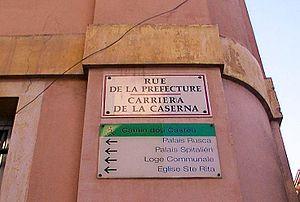
Auguste Riboty ou Antoine Auguste Riboty, né le 28 novembre 1816 à Puget-Théniers et mort le 9 février 1892 à Nice, est un amiral sarde, puis italien.